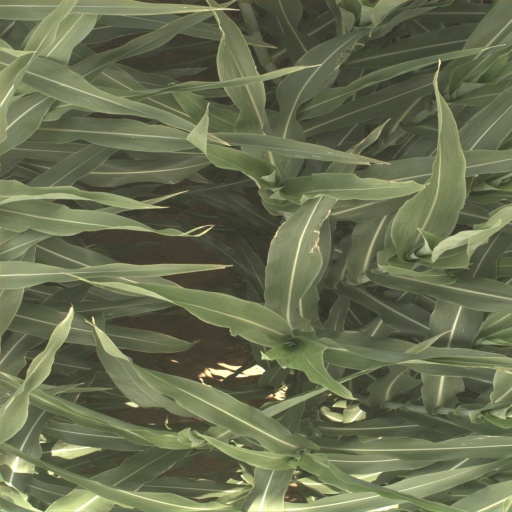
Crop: sorghum